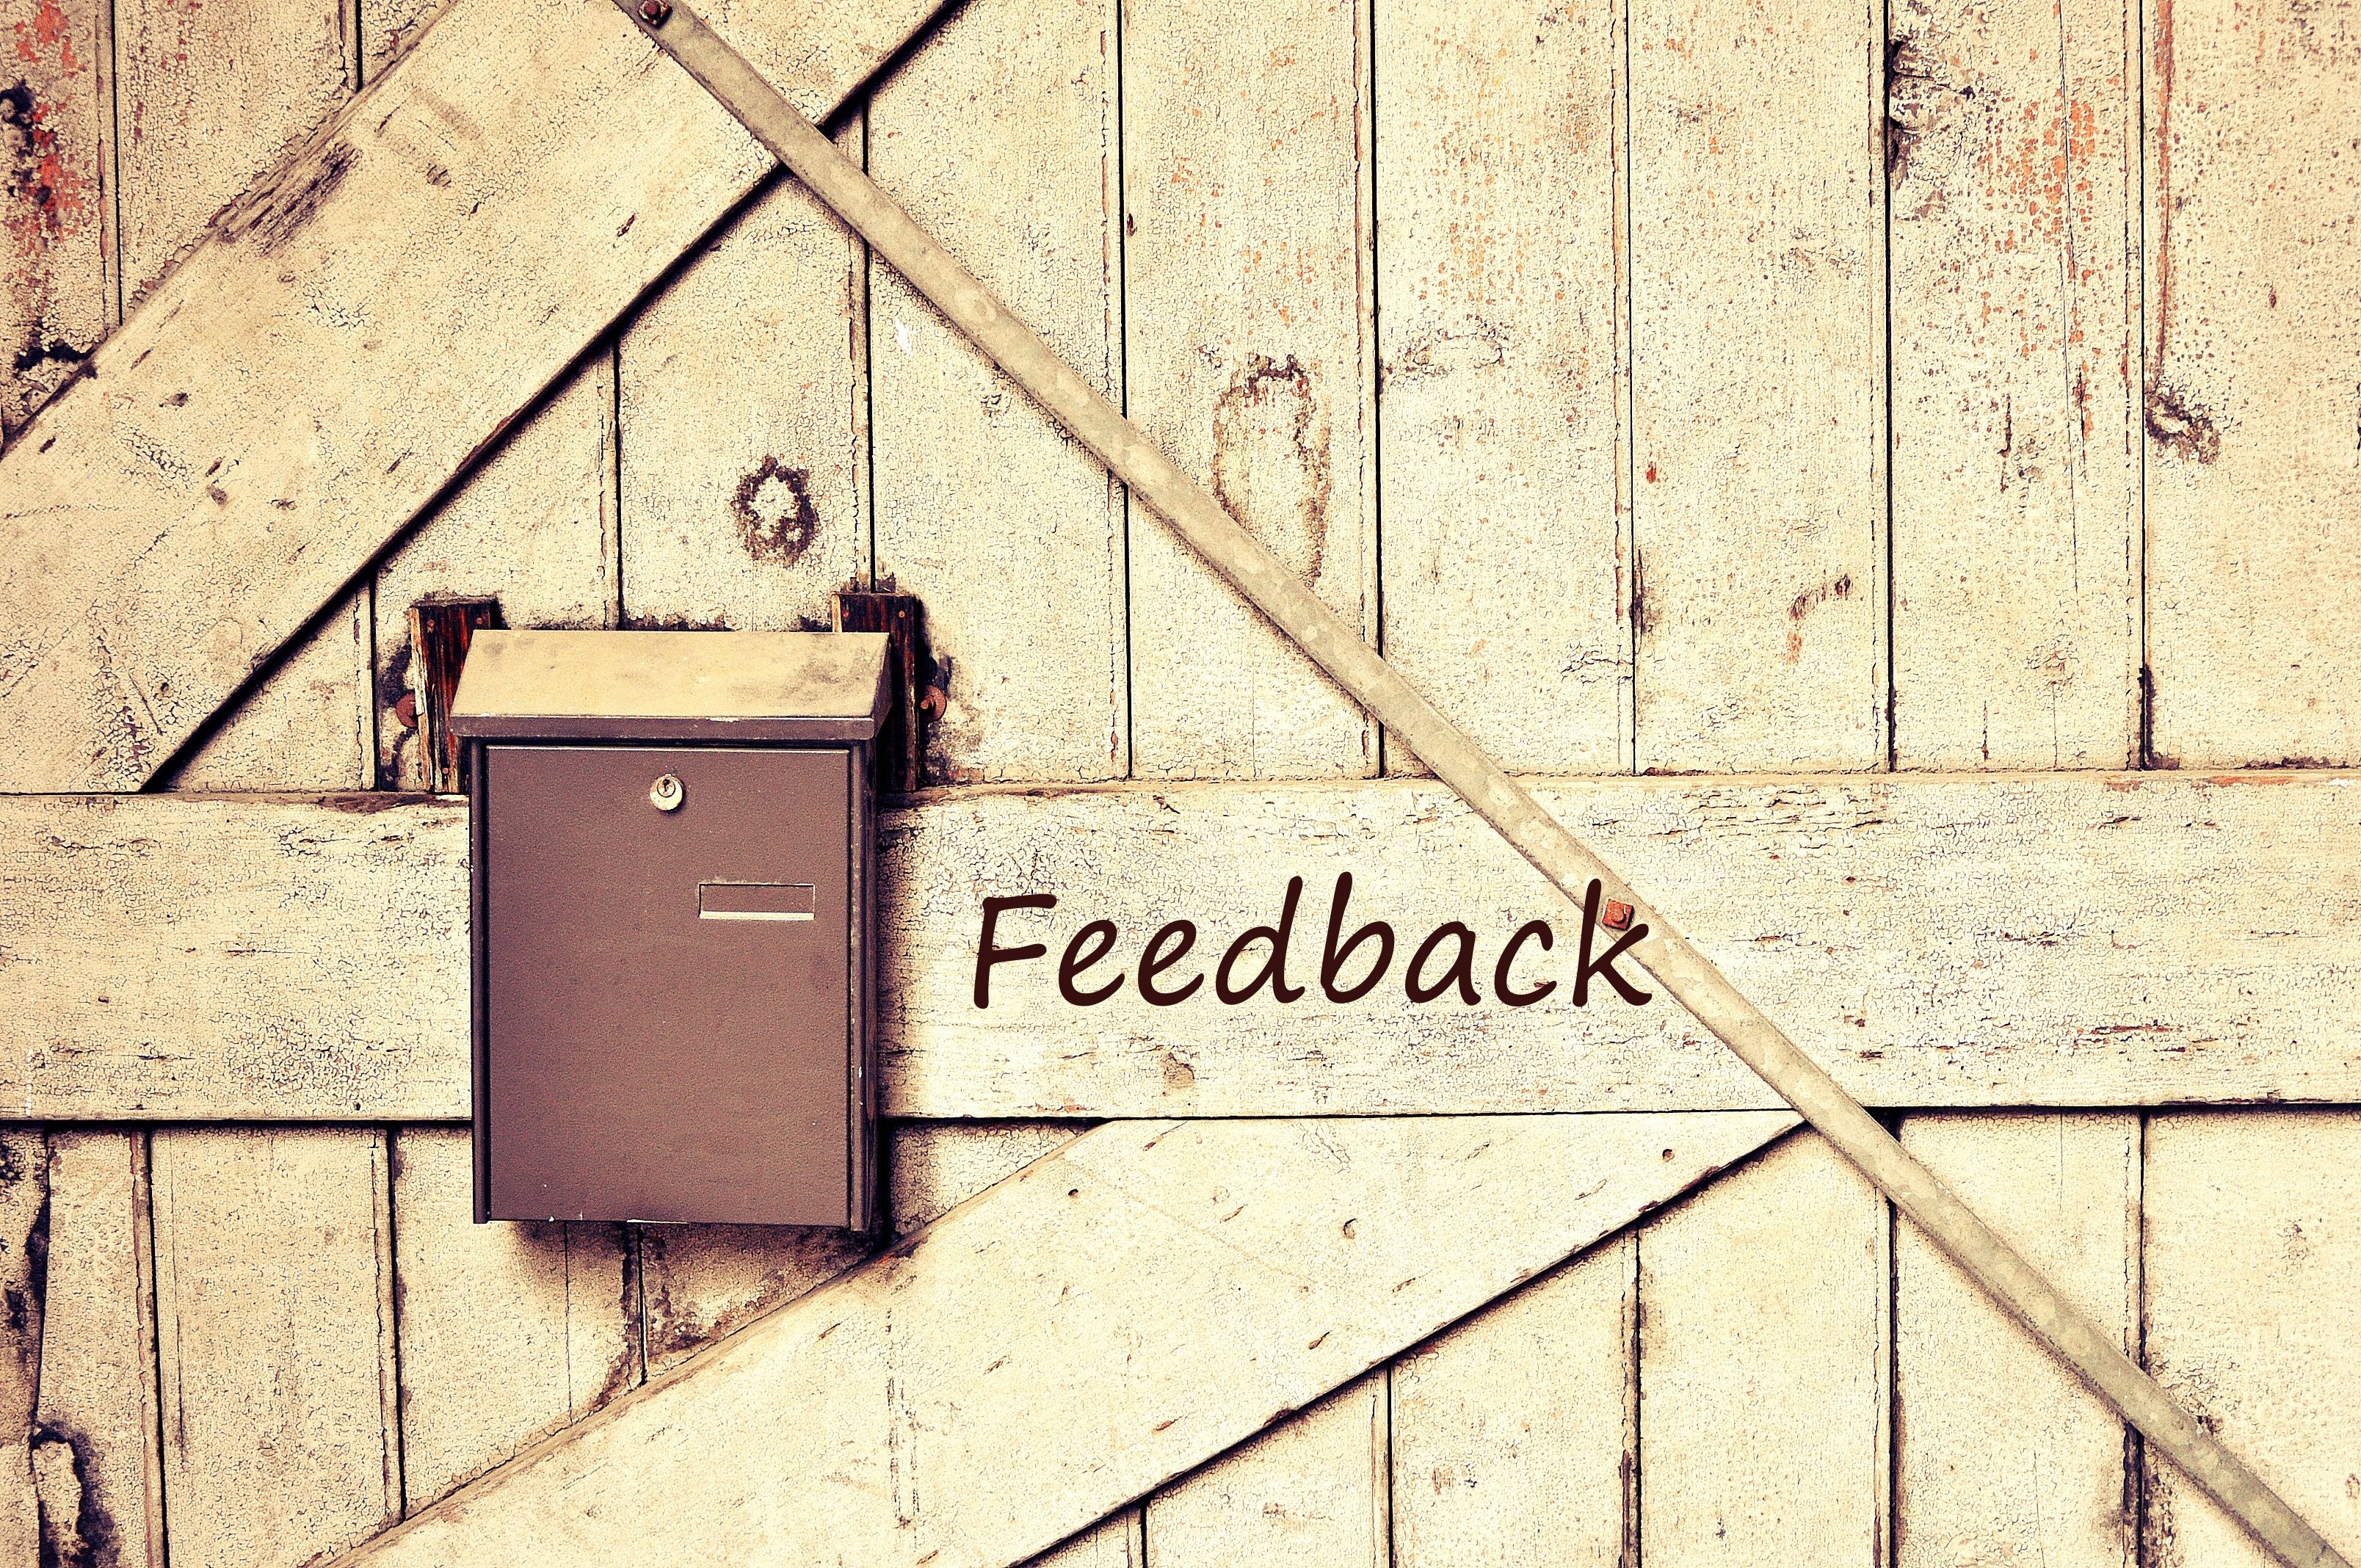
post, wood, floor, wall, line, color, design, message, shape, contact, feedback, reaction, man made object